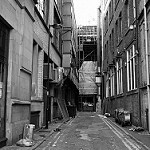
Label: B & W